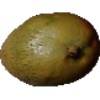
Label: Papaya 1